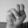
ASL letter: N